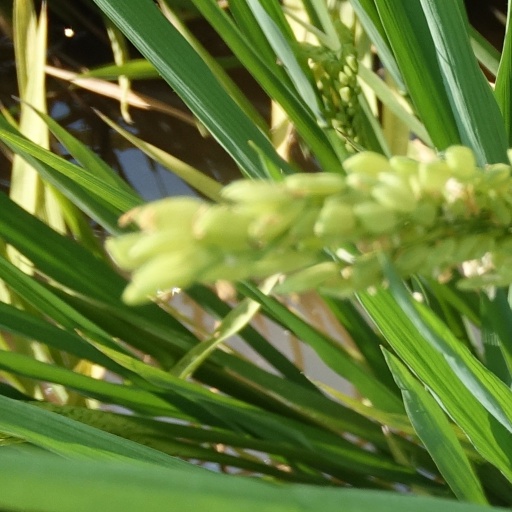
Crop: rice